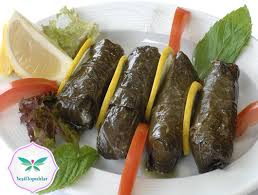
Yemek: yaprak_sarma